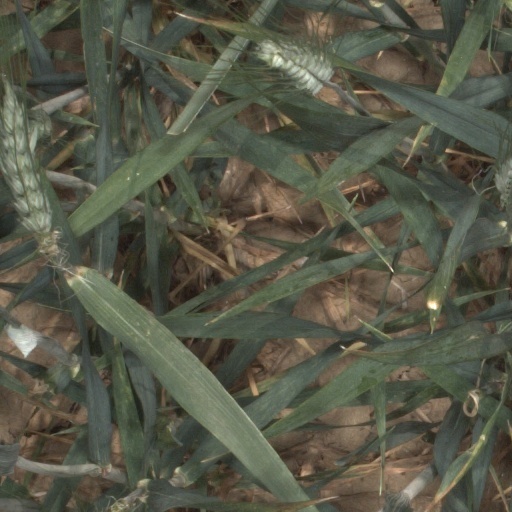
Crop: wheat